Kreuzzeitung

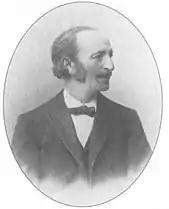
One of the best-known Jewish journalists of the time was Julius Rodenberg (shown here around 1875), who wrote for the "Kreuzzeitung" from 1859 to 1896.

Jews were in fact an integral part of the German Empire. The "Kreuzzeitung" had had Jewish writers working for it since its founding. By 1880 it employed 46 permanent correspondents who were Jewish and had several Jewish freelancers. Jewish deputies with large Jewish constituencies were represented in the conservative parties. The warning from the emperor had its effect. In 1890 the "Kreuzzeitung" did not take part in the media controversy over the Vering-Salomon duel, in which the Jewish Salomon was killed by his fellow student Vering from the Albert Ludwig University, but treated the ensuing disputes objectively. The paper pursued an internally developed "taming concept", which it outlined in the summer of 1892 with the words, "The "Kreuzzeitung" is here to keep anti-Semitism within limits”.